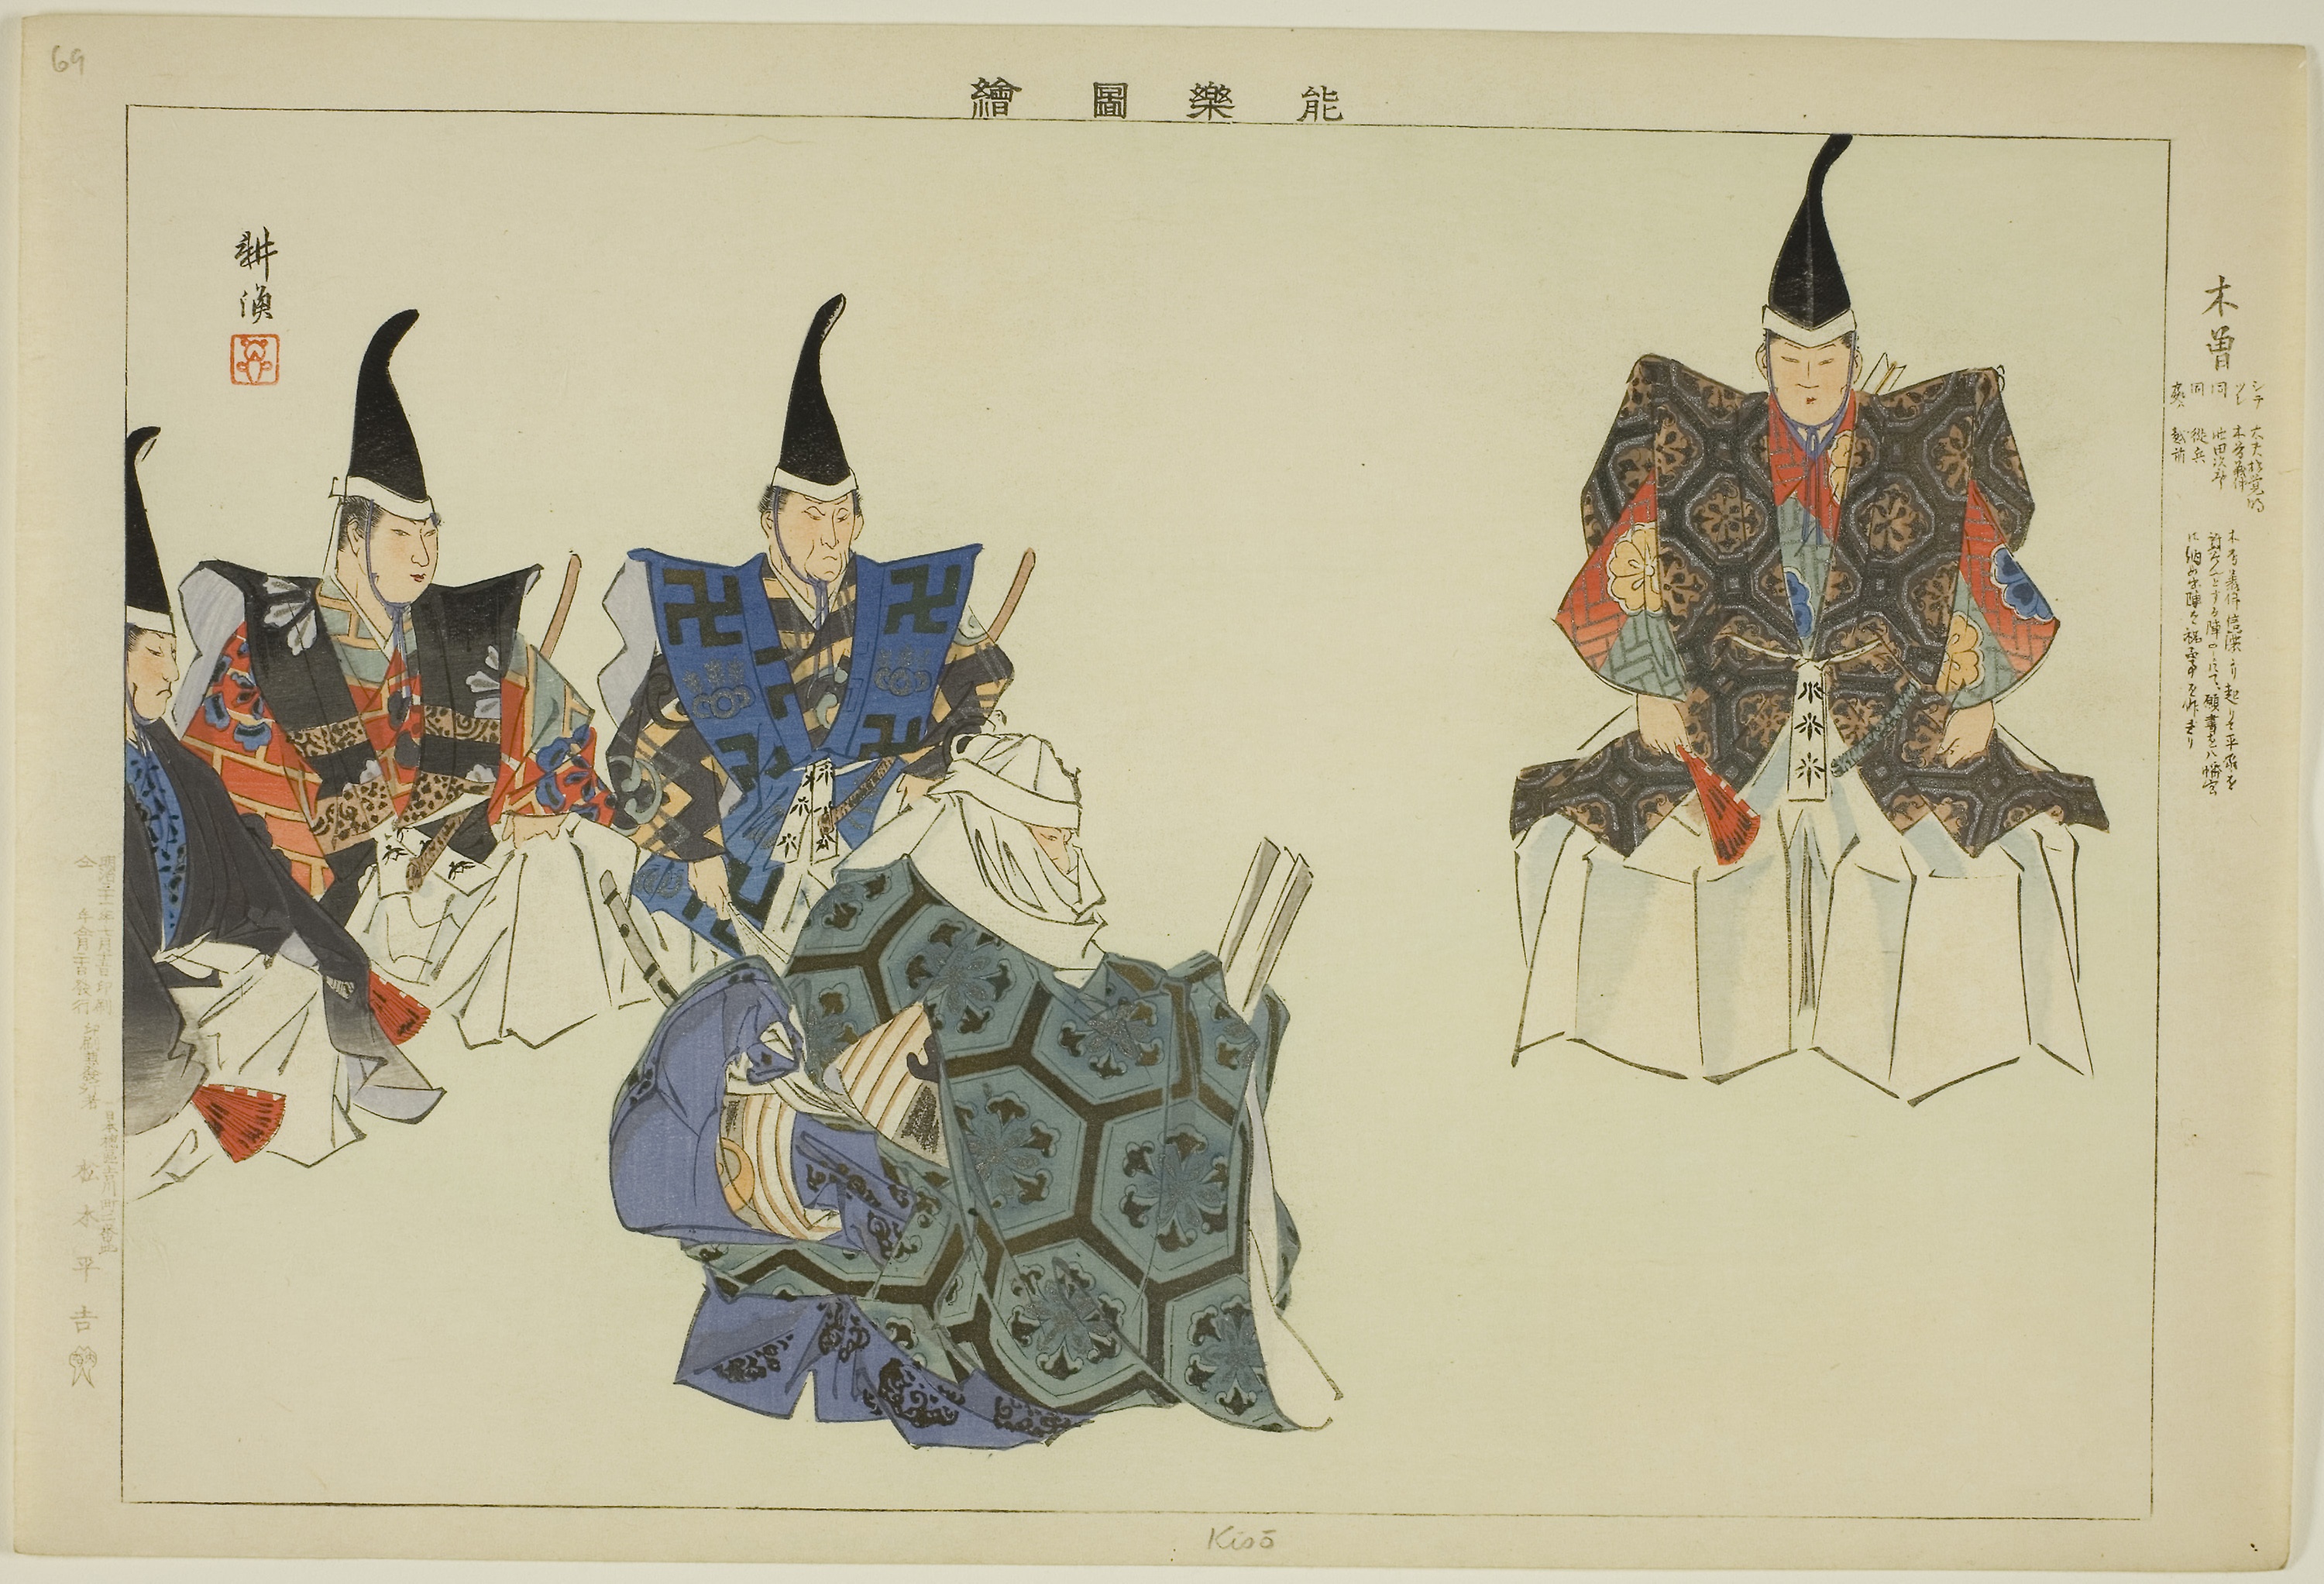
illustration, art, modern art, painting, drawing, visual arts, collection, fashion illustration, paper, graphics